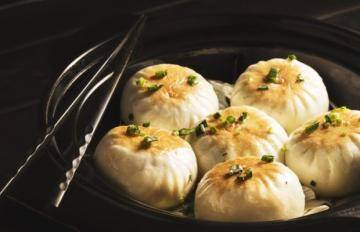
Dish: momos